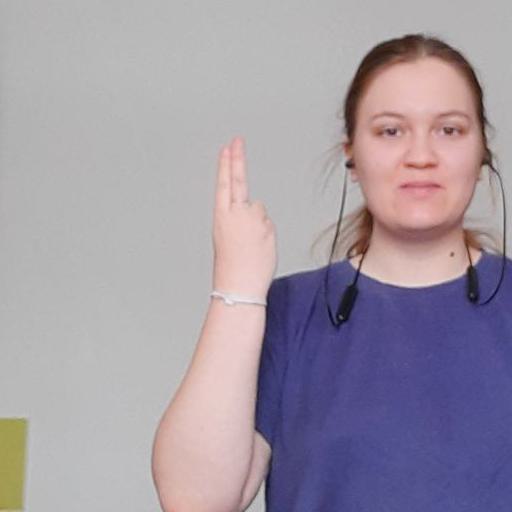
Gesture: two_up_inverted